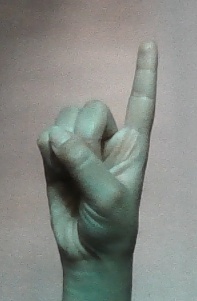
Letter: bb